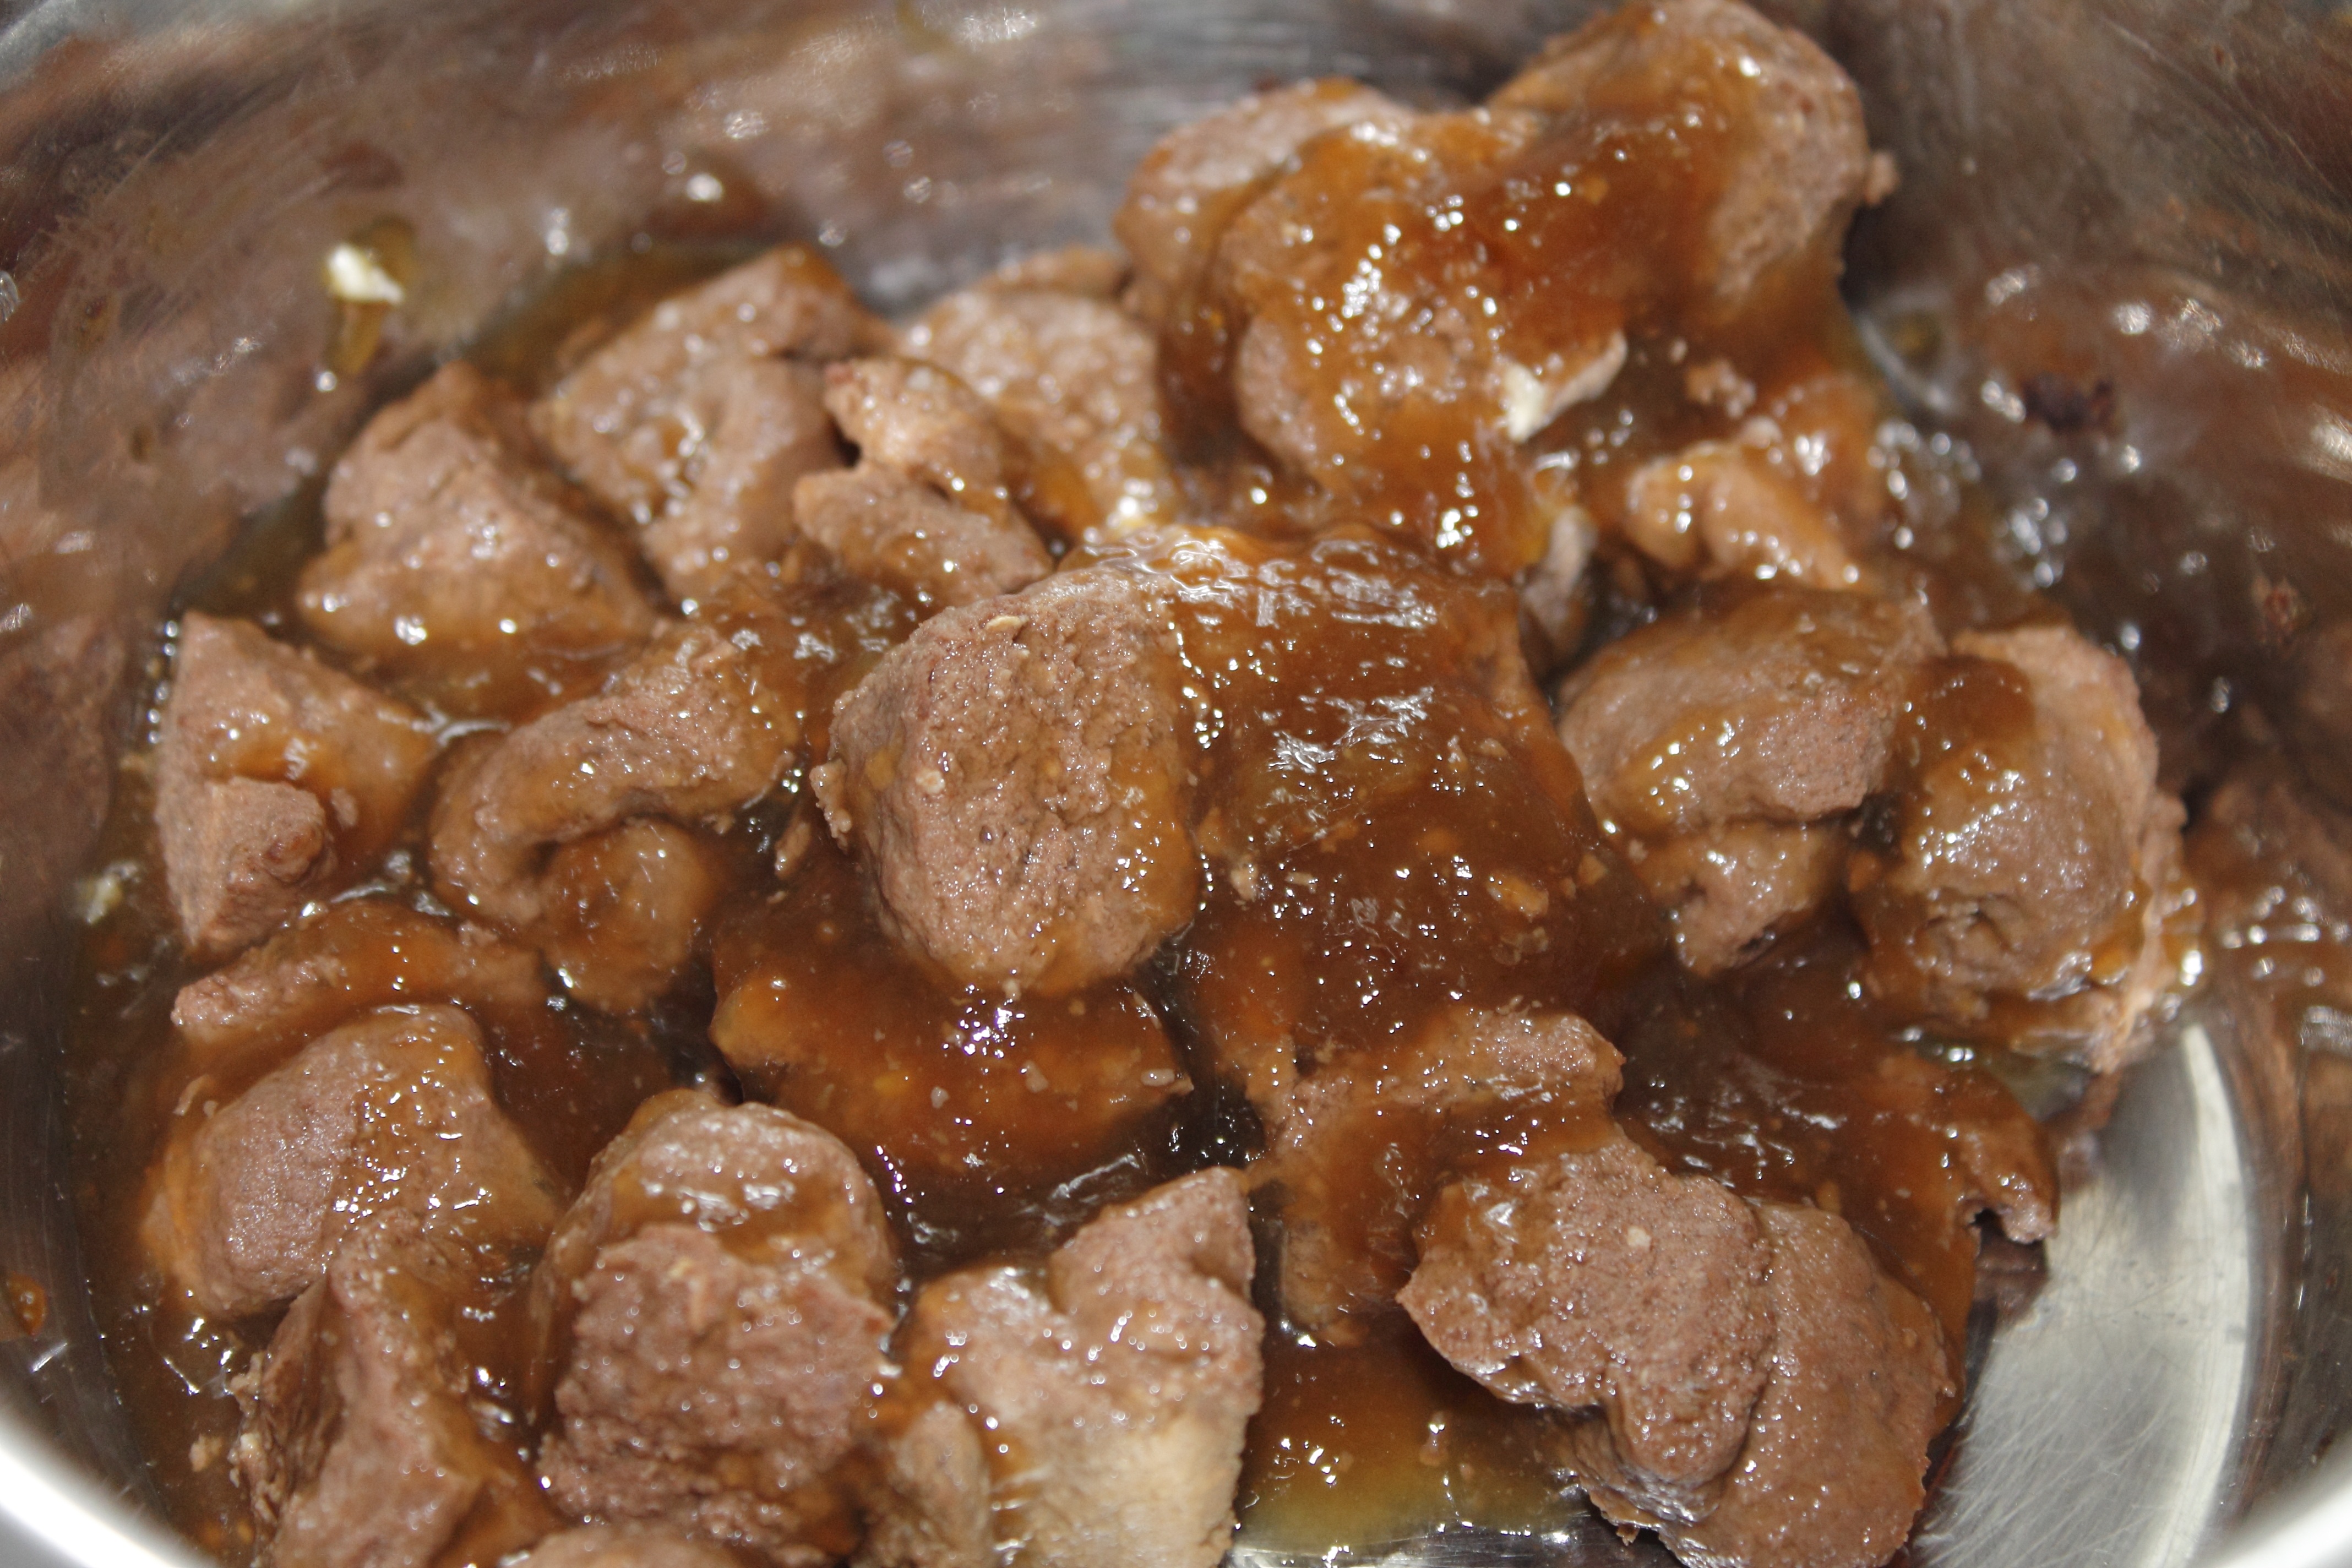
dog, dish, food, produce, meat, cuisine, asian food, pet food, metal bowl, dog food, chinese food, gravy, shiitake, food bowl, fressnapf